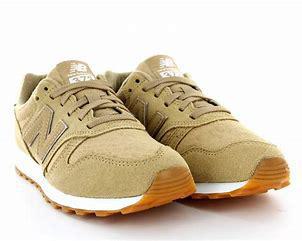
Brand: New
Model: Balance 373